South Carolina Petroglyph Site

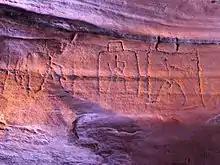
Petroglyphs at the South Carolina Petroglyph Site, displayed under colored lights for greater visibility.

The South Carolina Petroglyph Site is a county-owned museum at Hagood Mill Historic Site in Pickens County, South Carolina, managed by the non-profit Hagood Mill Foundation. The museum exhibits and protects in situ at least 32 rock art carvings (including 17 human figures), most believed to be prehistoric.